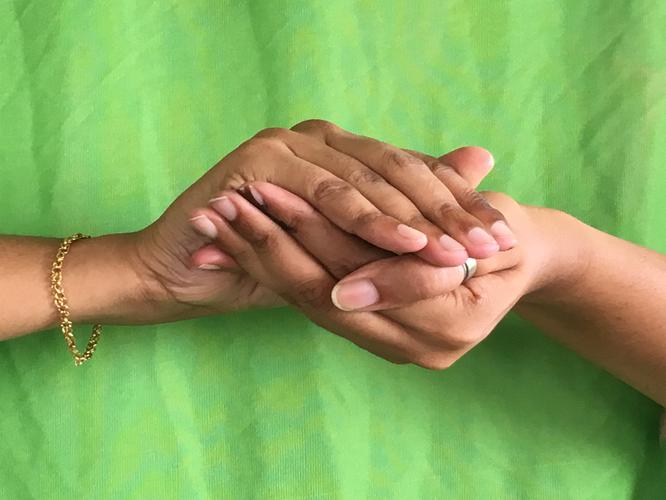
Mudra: Samputa
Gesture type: double_hand